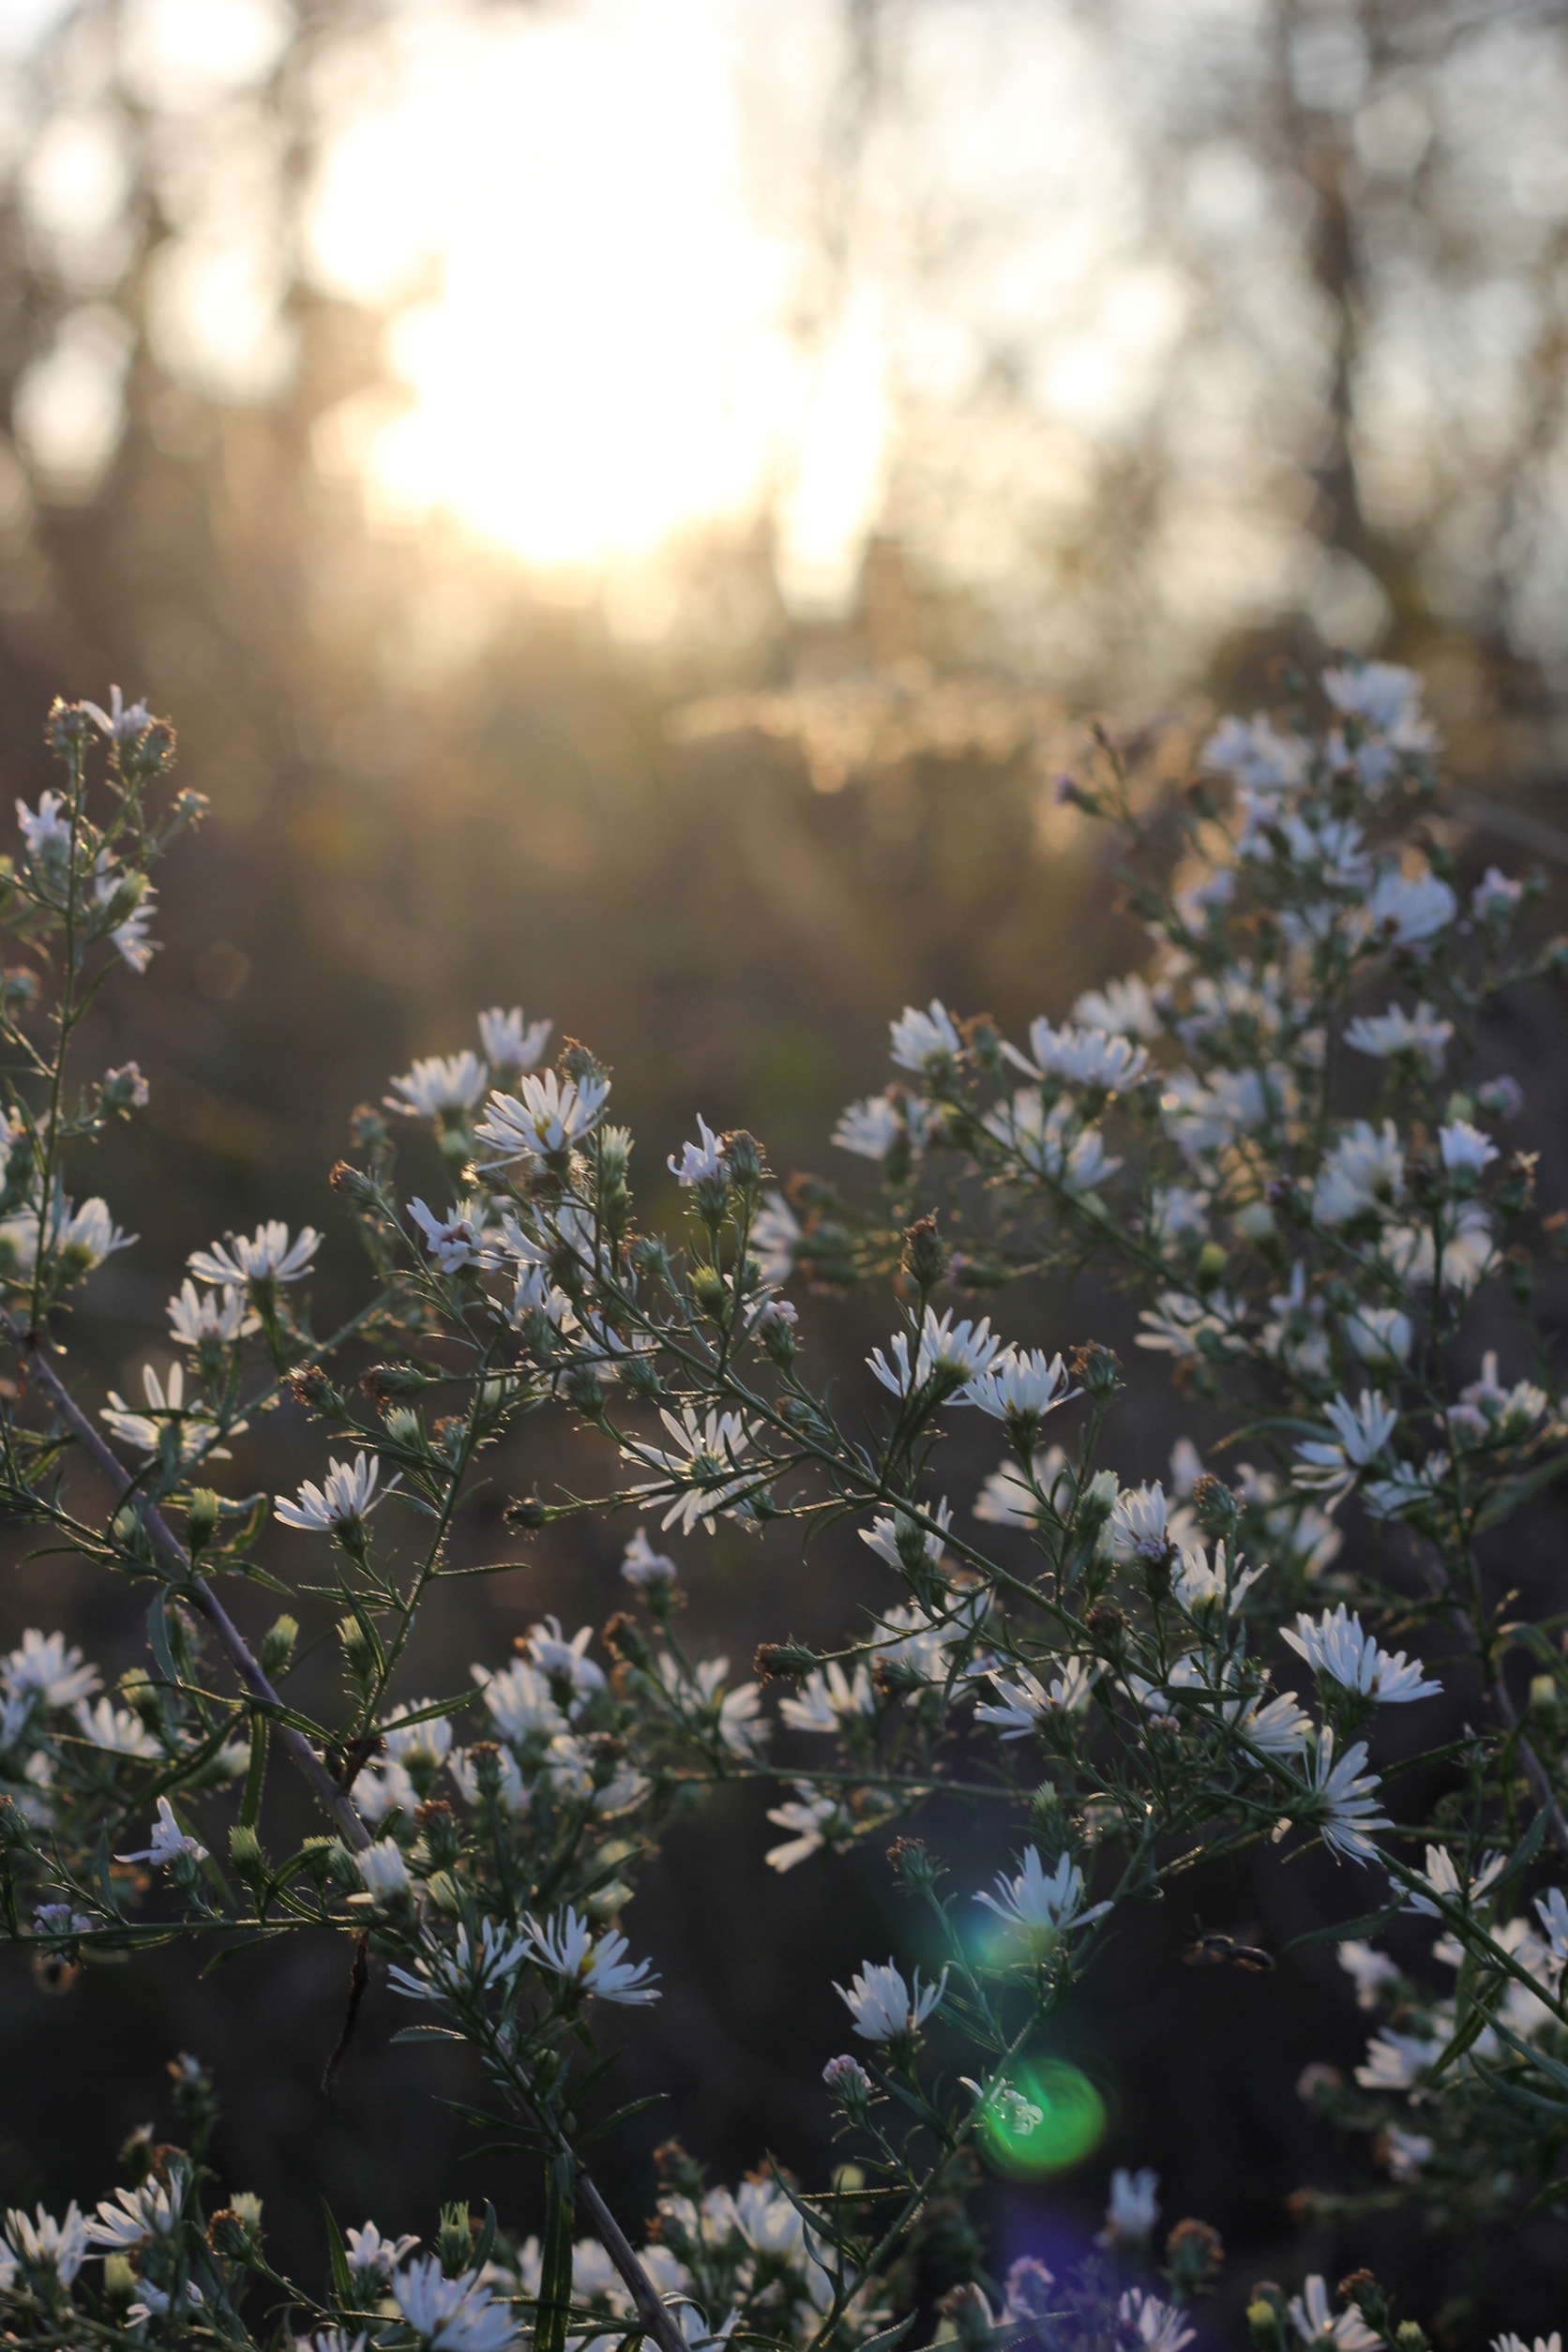
tree, nature, forest, outdoor, branch, blossom, light, plant, sunlight, leaf, flower, bloom, floral, green, autumn, botany, blooming, garden, flora, season, wildflower, flowers, petals, daisies, woodland, macro photography